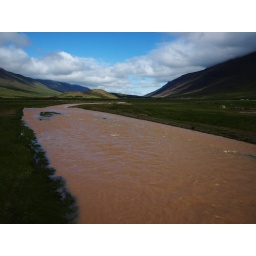
The river in our valley turned brown all of a sudden. Probably a mud slide somewere up river.